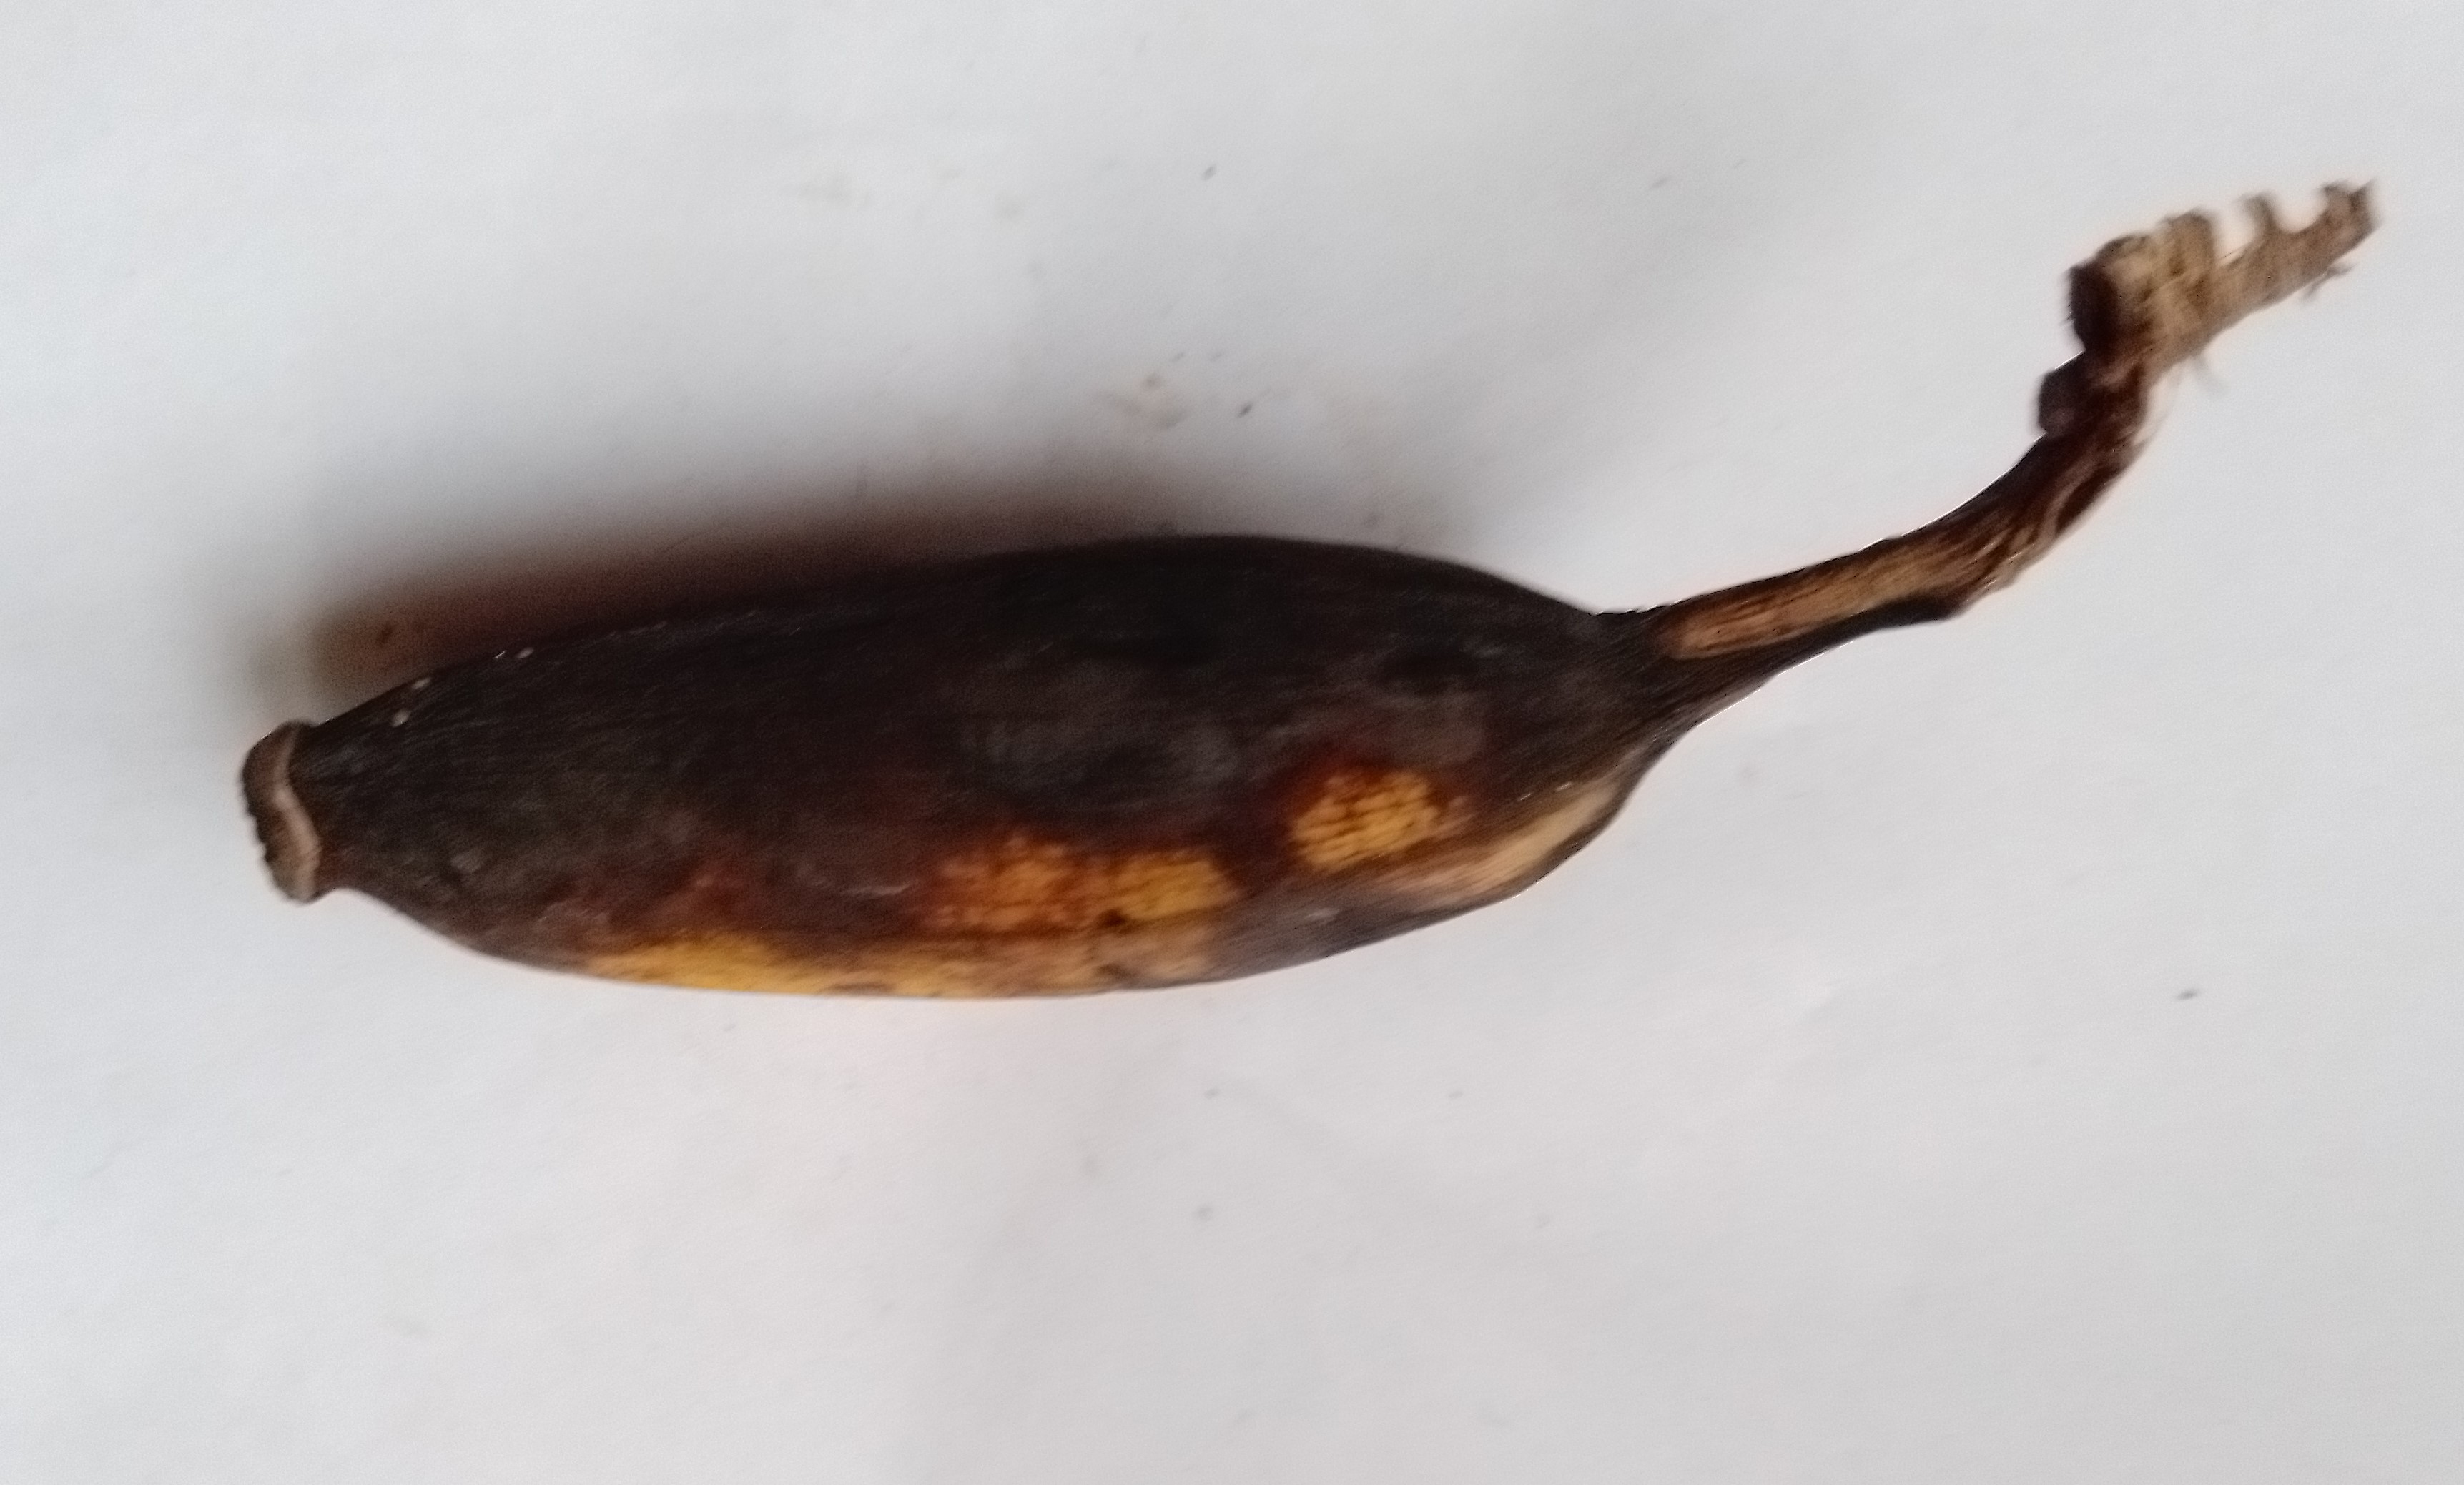
Fruit: banana
Condition: rotten